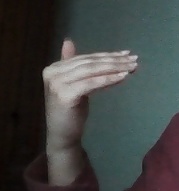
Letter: khaa